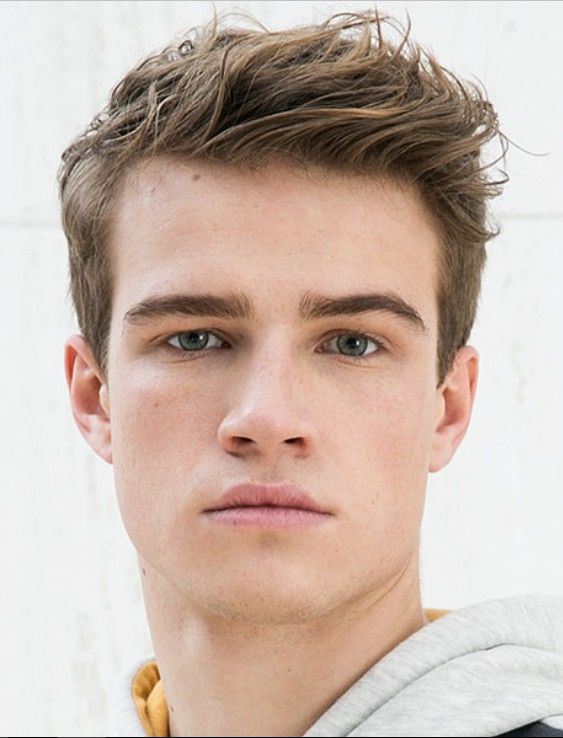
Gender: men